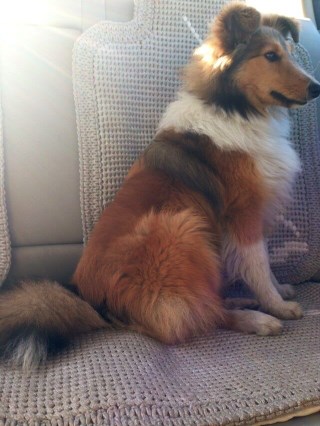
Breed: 274-n000110-Shetland_sheepdog